Integral field spectrograph

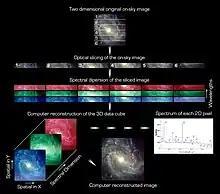
An example of an Integral Field Spectroscopy technique, slicing the scene with mirrors.

Integral field spectrographs (IFS) combine spectrographic and imaging capabilities in the optical or infrared wavelength domains (0.32 μm – 24 μm) to get from a single exposure spatially resolved spectra in a bi-dimensional region. The name originates from the fact that the measurements result from integrating the light on multiple sub-regions of the field. Developed at first for the study of astronomical objects, this technique is now also used in many other fields, such as bio-medical science and Earth remote sensing. Integral field spectrography is part of the broader category of snapshot hyperspectral imaging techniques, itself a part of hyperspectral imaging.